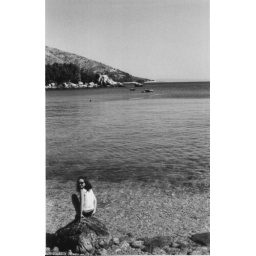
a rock in the water